Answer in natural language. How many Paintings are visible in the scene? Choose between the following options: 3, 0, 2, 4 or 3
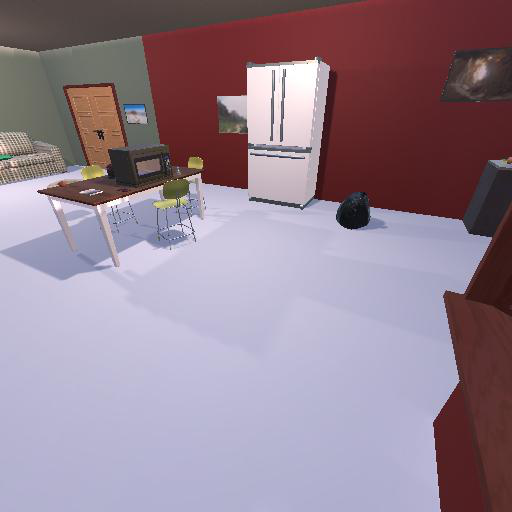
<answer>3</answer>